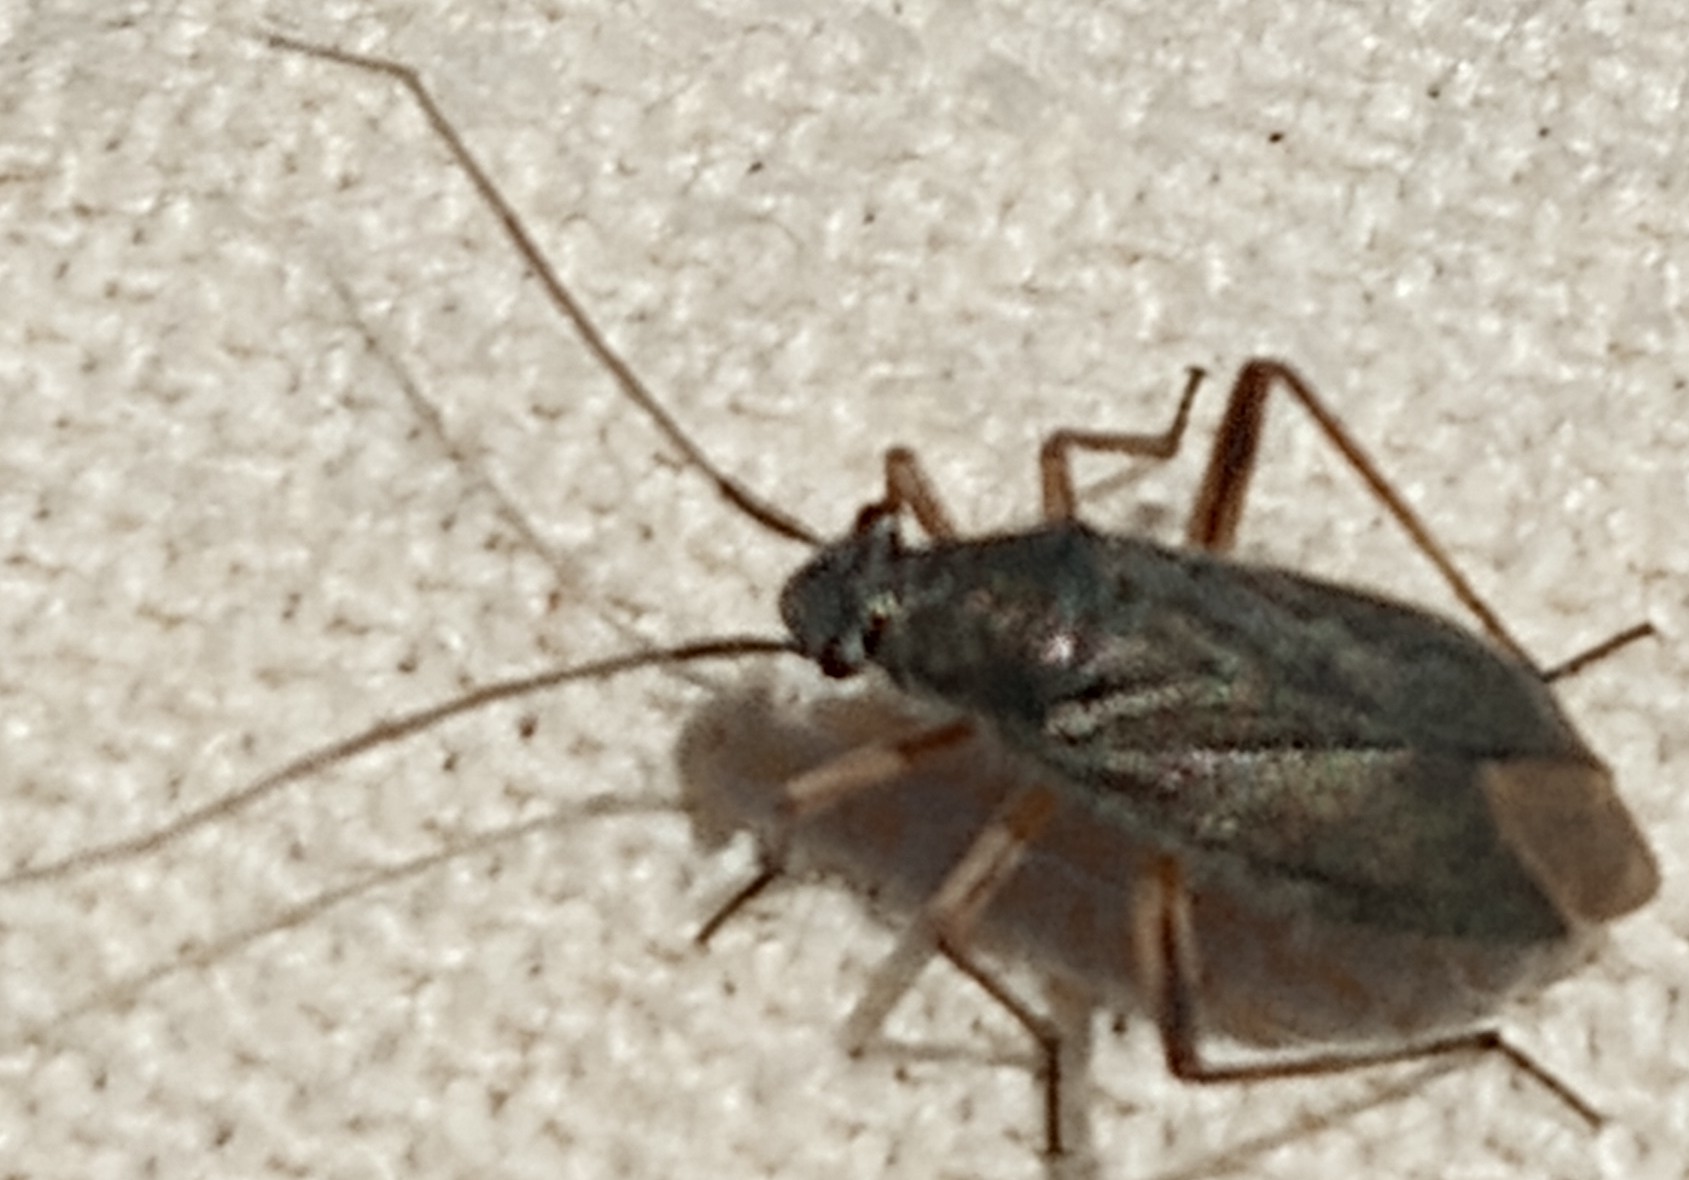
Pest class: occasional_pest